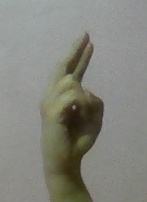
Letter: zay